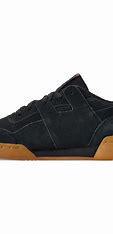
Brand: Reebok
Model: Workout Plus Mu